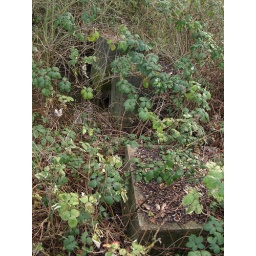
Blocks to the side of the road bridge over the River Colne